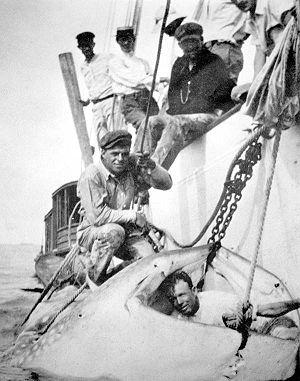
Le requin-baleine est une espèce de poissons cartilagineux, seul membre du genre Rhincodon et seule espèce actuelle de la famille des Rhincodontidae. Pouvant exceptionnellement atteindre 20 mètres de long, pour une masse de 34 tonnes, ce requin est considéré comme le plus grand poisson vivant actuellement sur Terre. Cependant, sa taille observable est en pratique généralement comprise entre 4 et 14 mètres.